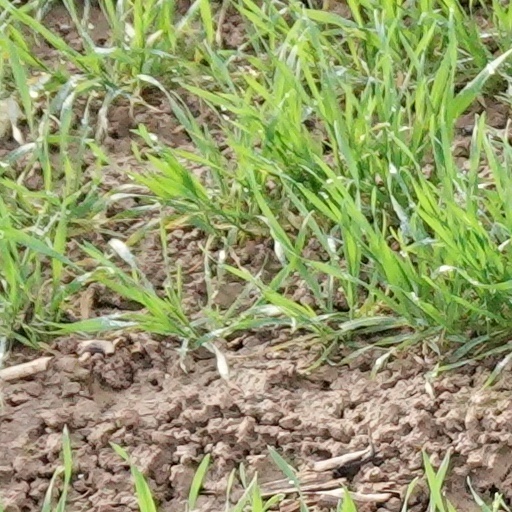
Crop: wheat